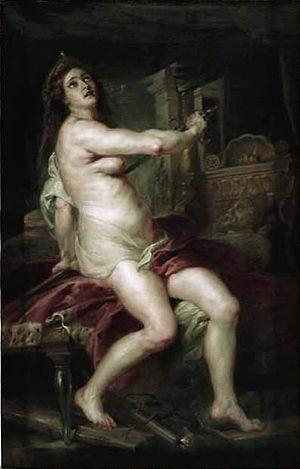
Liste des œuvres de Rubens :